Red-billed gull

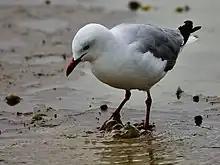
Foraging by oscillating its foot in sand at low tide to uncover prey.

They nest from October to December in colonies on the coast, either on islands or rocky headlands, cliffs and beaches. The birds form pair bonds which endure across seasons, but there is a certain amount of extra-pair copulation. Courtship feeding is an important part of the preparation for mating. Nests are well formed and may be constructed of seaweed, grasses, leaves and ice plants. Generally two to three eggs are laid, their colour ranges from brown to grey with light and dark brown spots all over. The bird generally lives up to 12 years, although individuals have also been found living up to 30 years.